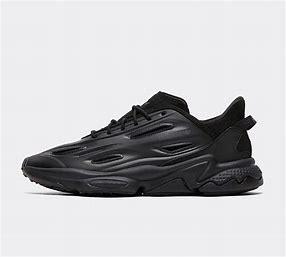
Brand: Adidas
Model: Ozweego Celox